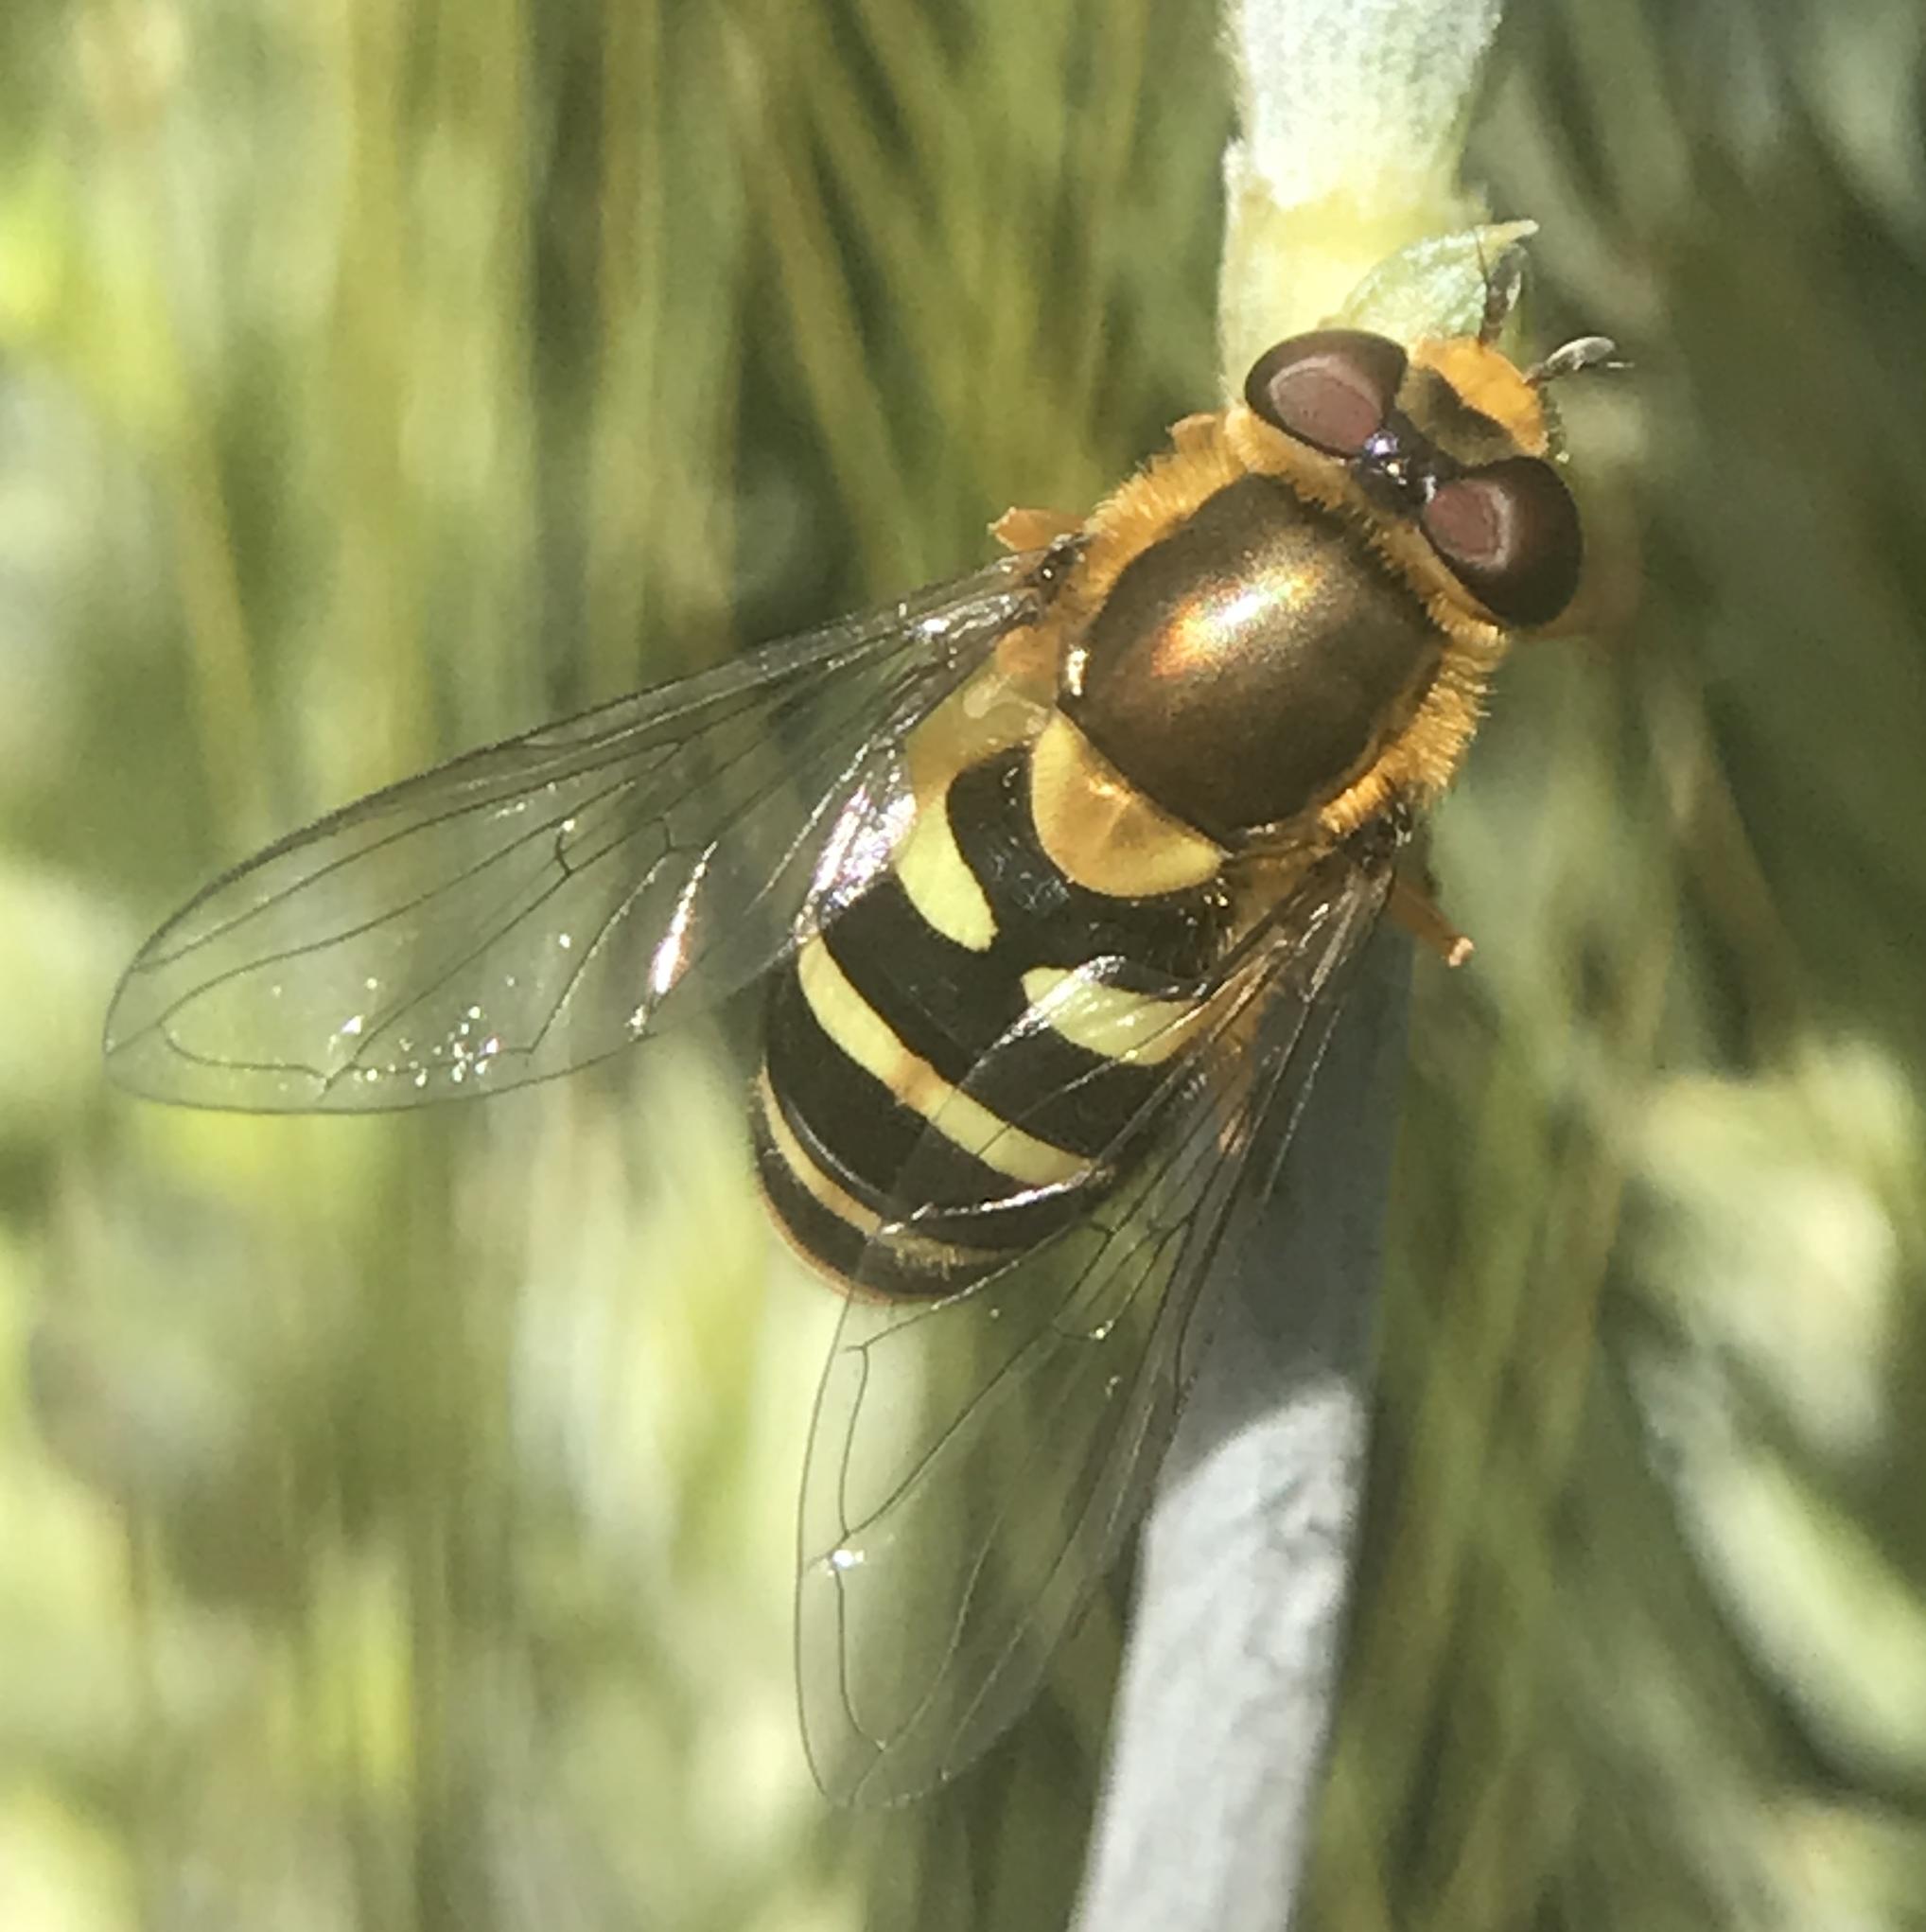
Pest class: predators